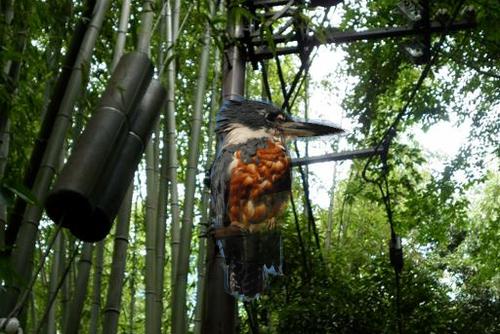
Bird species: Ringed_Kingfisher
Bird type: landbird
Background: land